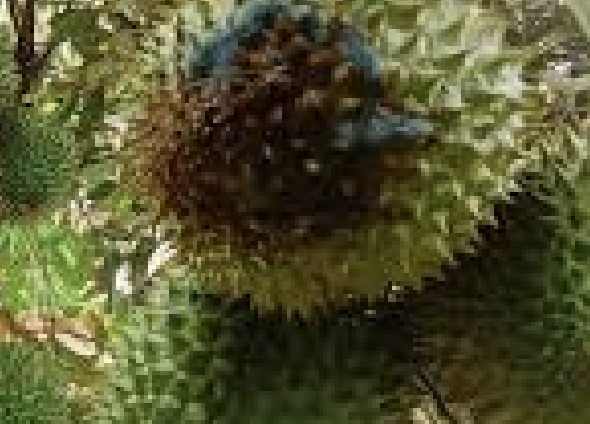
Label: fruit_rot